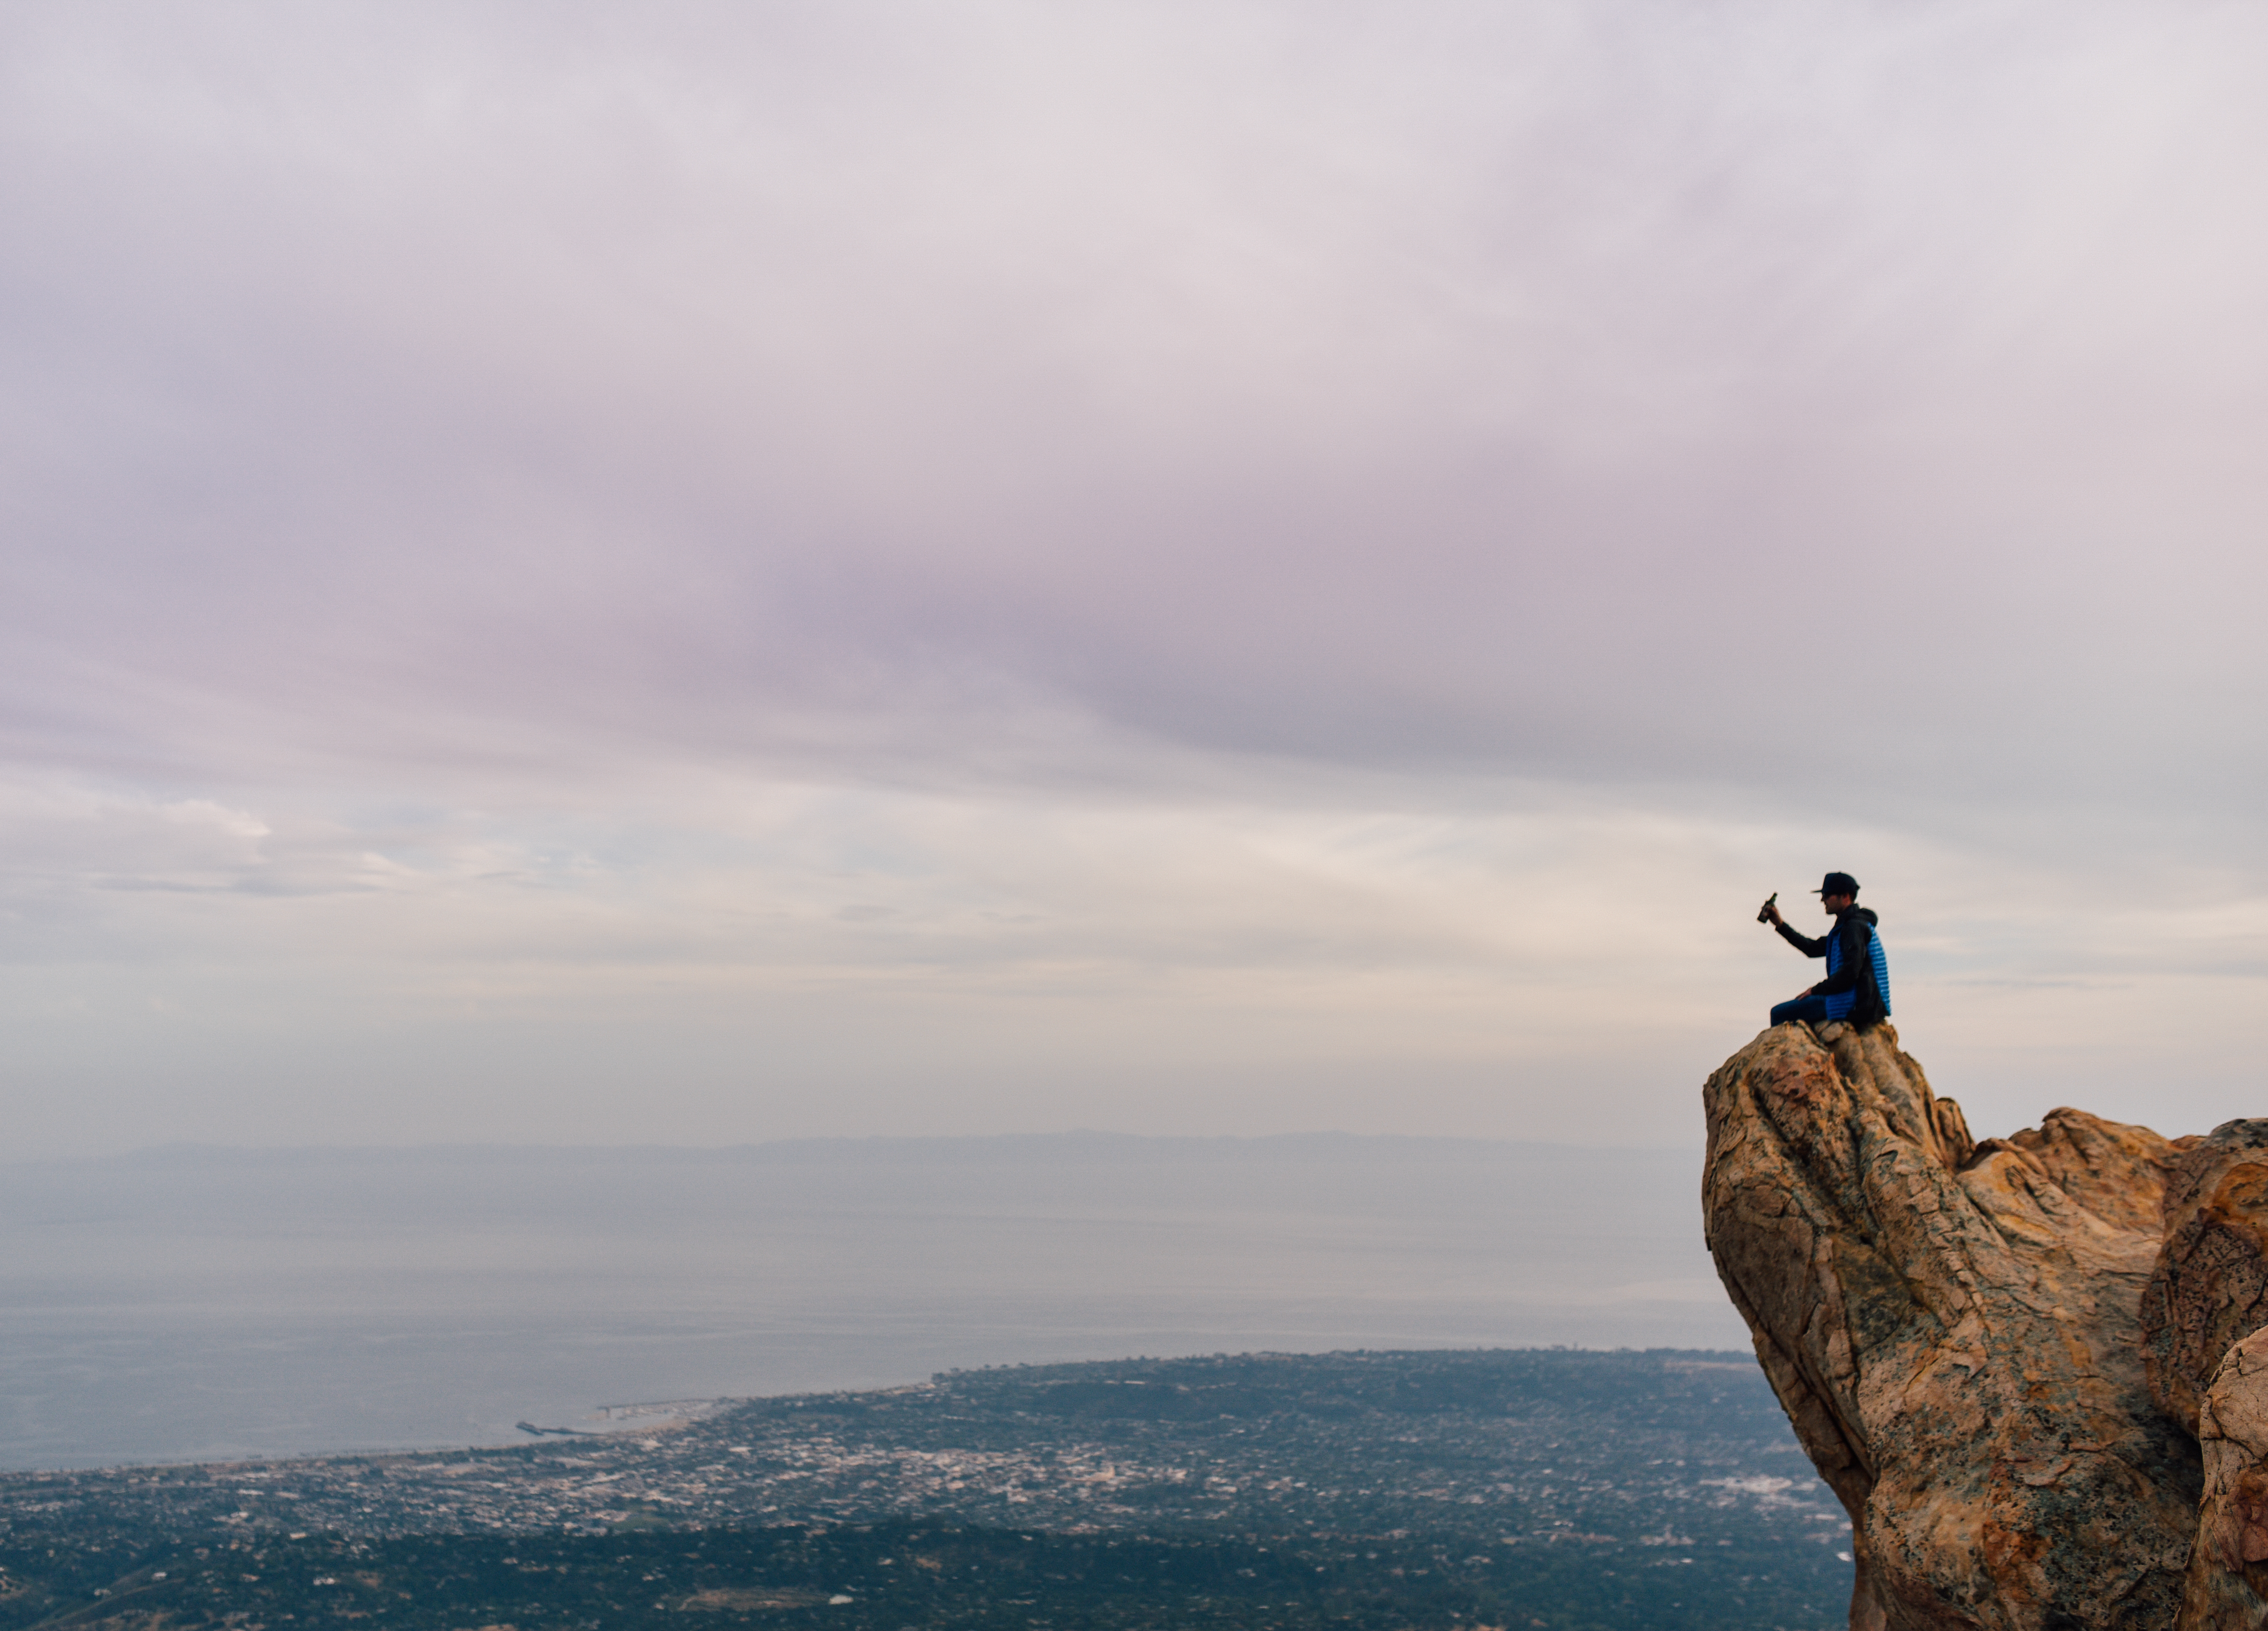
sea, coast, ocean, horizon, mountain, cloud, sky, morning, hill, adventure, view, mountain range, cliff, lookout, extreme sport, terrain, summit, sports, top, atmospheric phenomenon, atmosphere of earth, mountainous landforms